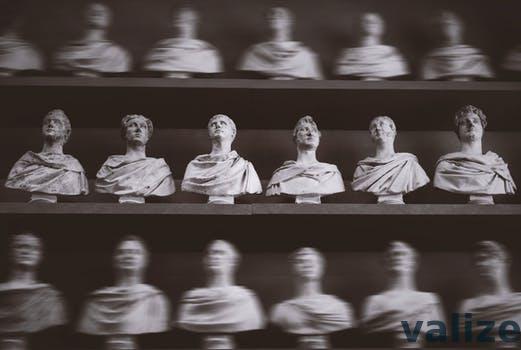
Label: Watermark